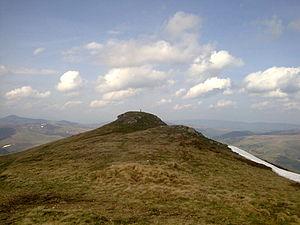
La Besna Kobila est une montagne du sud-est de la Serbie. Elle culmine au pic éponyme de Besna Kobila, qui s'élève à 1 923 m, et fait partie des Rhodopes serbes, un prolongement occidental des Rhodopes.